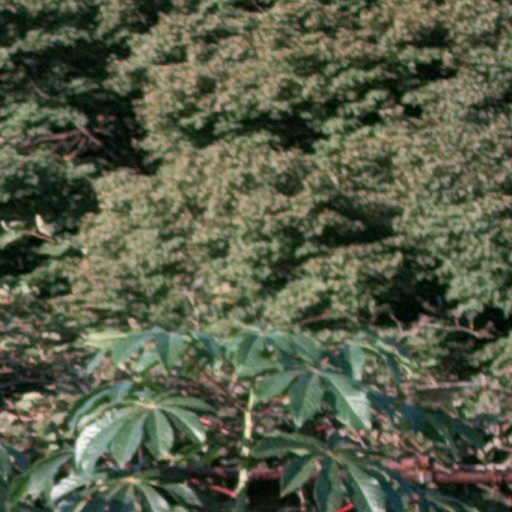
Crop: cassava